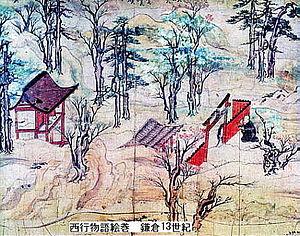
Le Saigyō monogatari emaki, traduit en « Biographie illustrée du moine Saigyō » ou « Rouleaux enluminés de Saigyō », est un emaki japonais du milieu du XIIIᵉ siècle retraçant la vie du poète Saigyō Hōshi, figure de la poésie waka. L’œuvre, caractéristique du style yamato-e, présente de nombreuses peintures de paysages très esthétiques du Japon, en lien avec les poèmes de Saigyō. Mais le message véhiculé par l’artiste est surtout religieux, indiquant par la figure idéalisée du moine et ses pèlerinages solitaires un moyen d’atteindre la salvation.